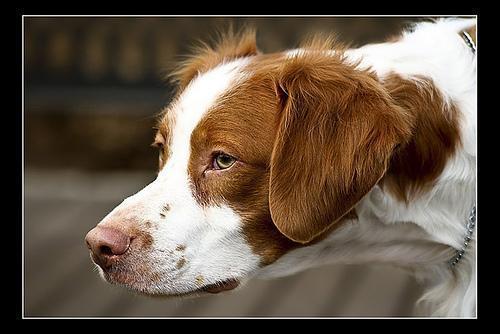
Brittany_spaniel